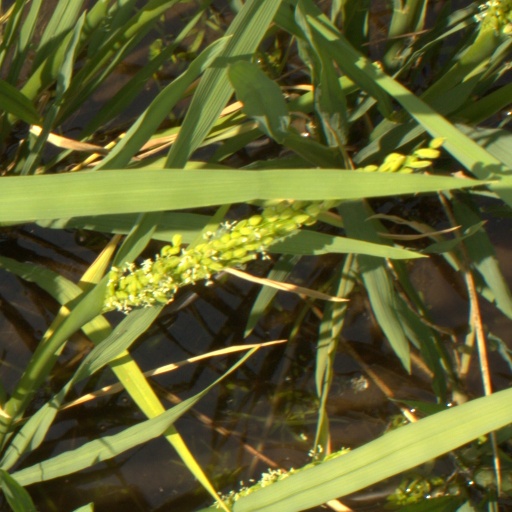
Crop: rice